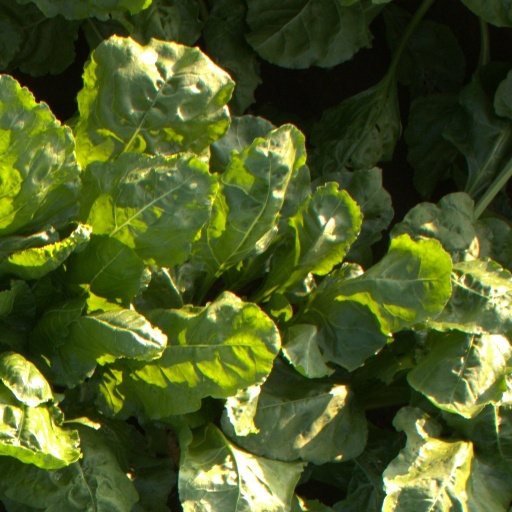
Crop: sugar beet